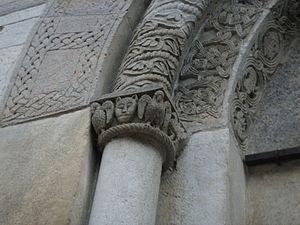
Les maestri comacini sont une corporation itinérante de constructeurs, de maçons, de sculpteurs et d'artistes italiens actifs dès le VIIᵉ siècle – VIIIᵉ siècle.